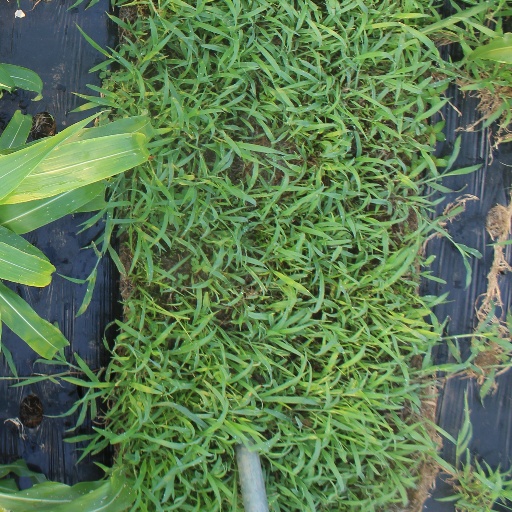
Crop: sorghum